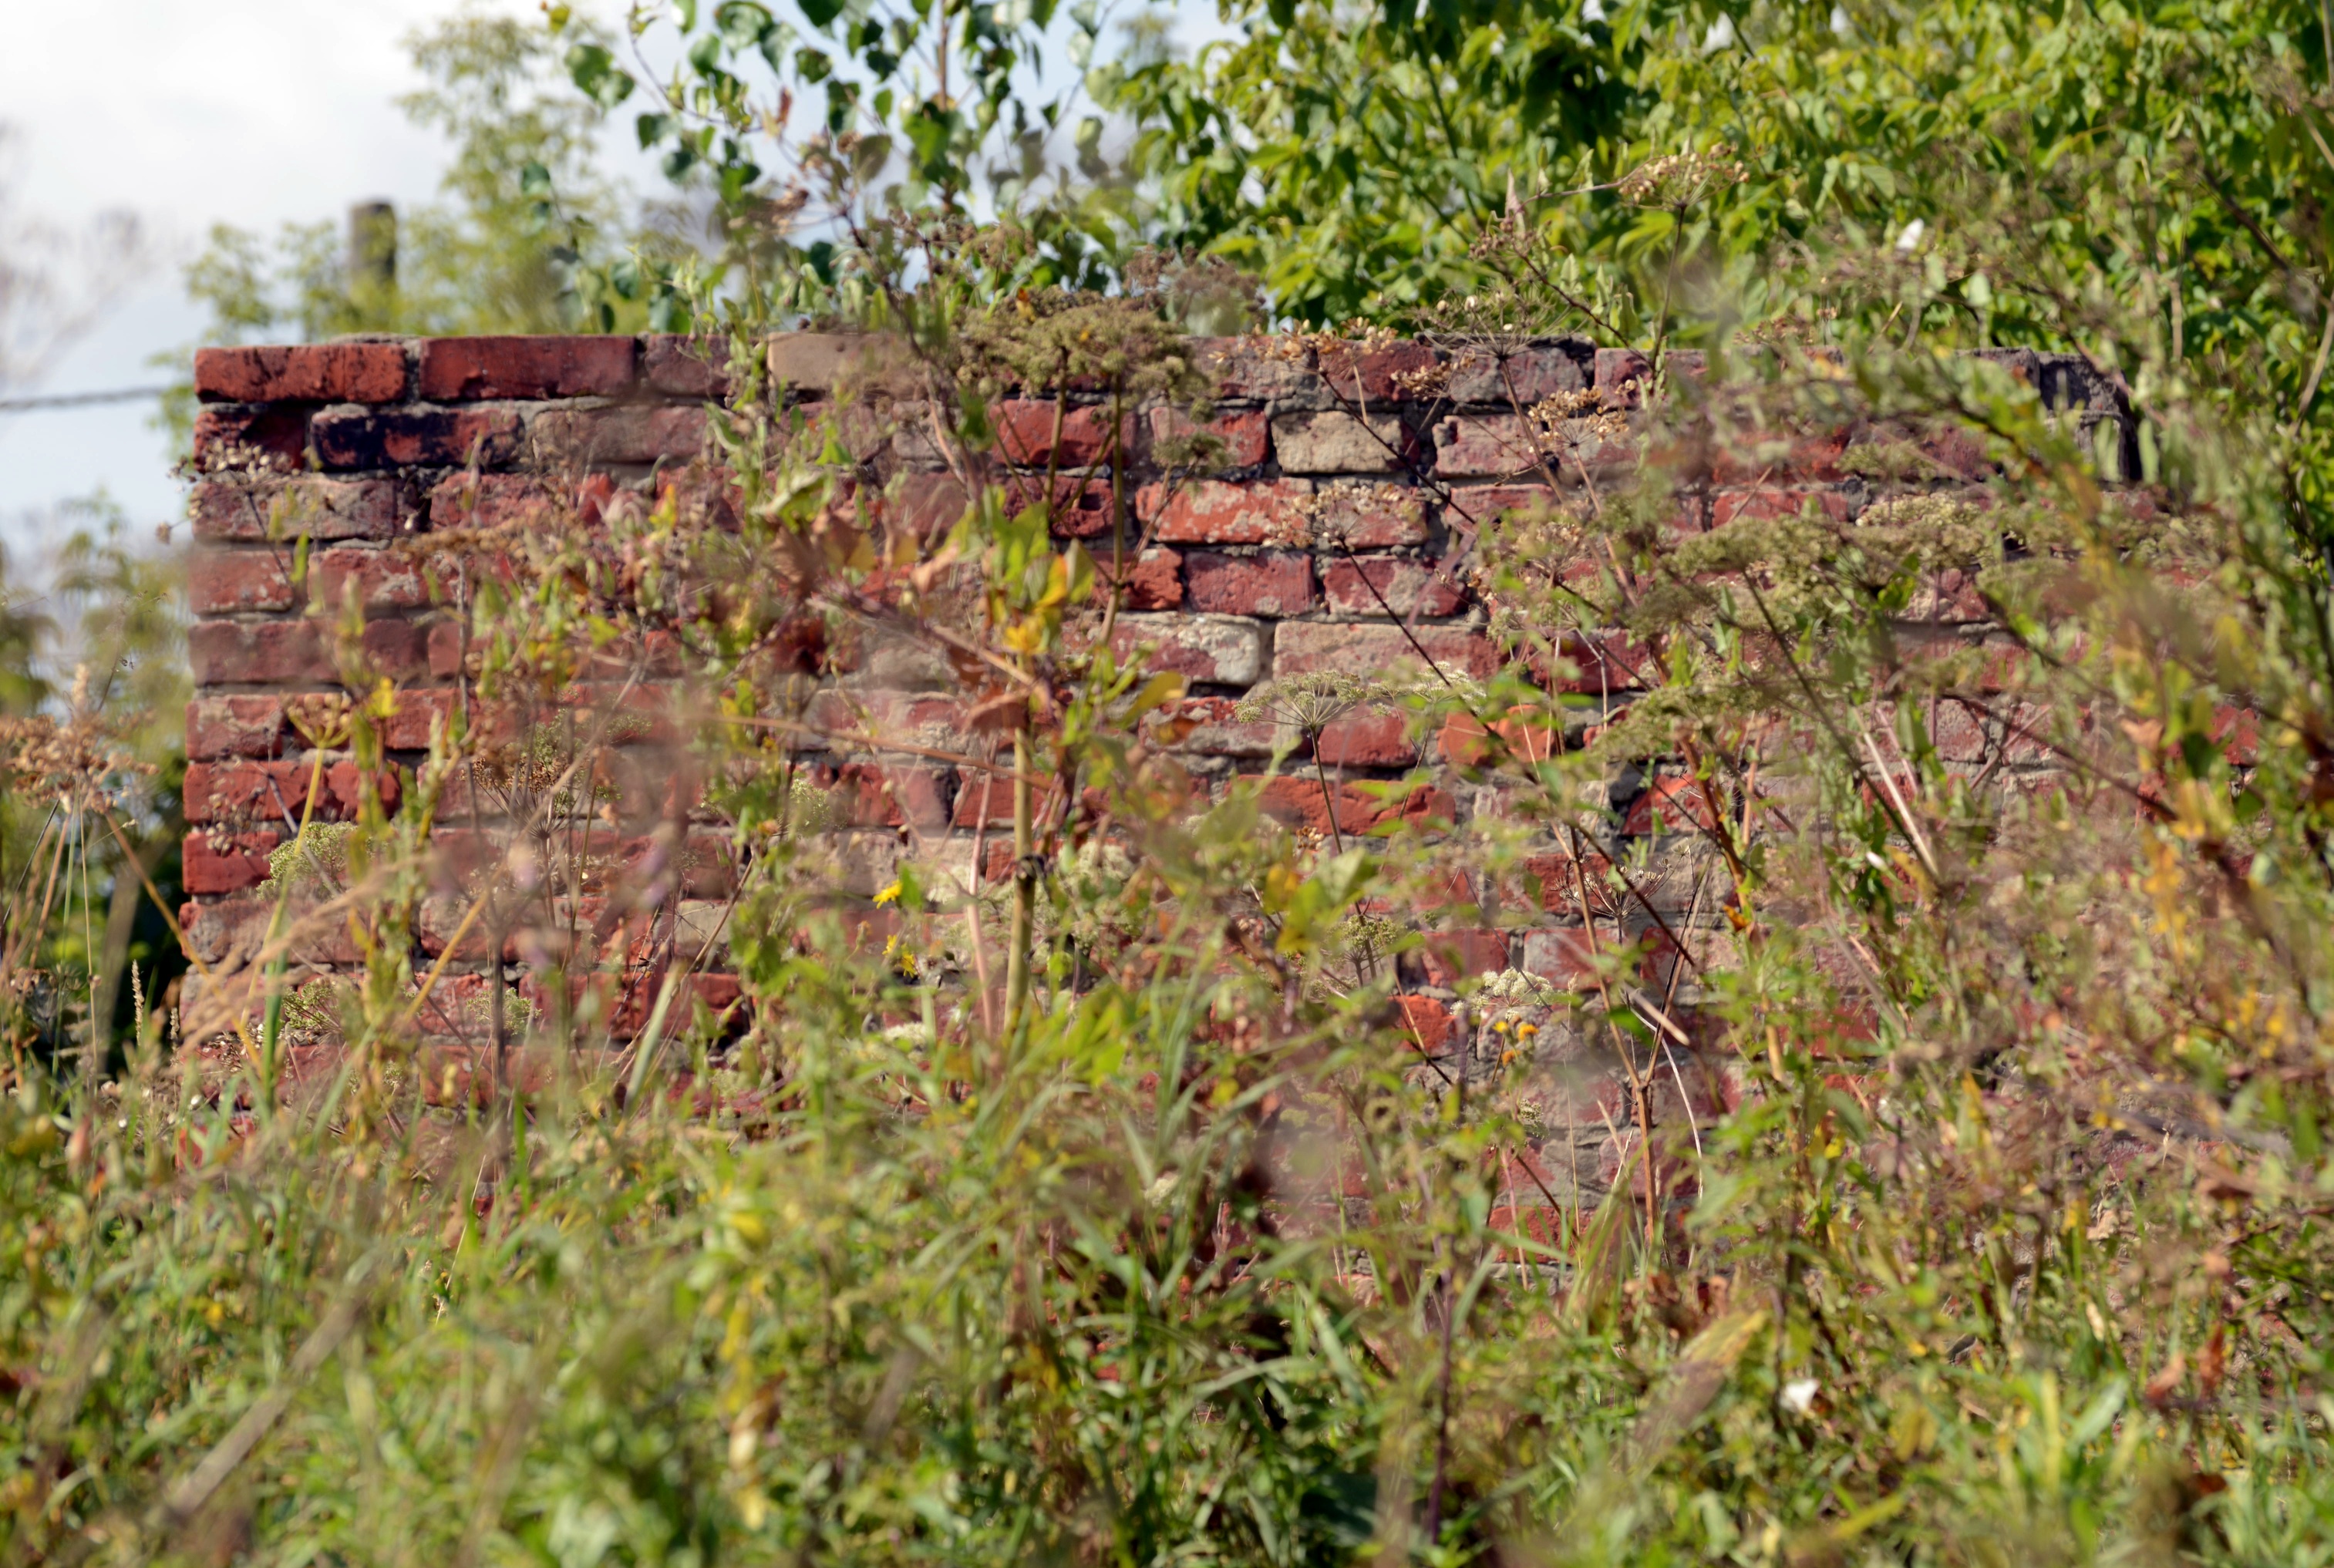
forest, grass, plant, track, lawn, meadow, flower, city, pond, europe, autumn, soil, nikon, garden, shrub, wetland, moscow, nikkor, russia, woodland, habitat, d800, 70300mm, moskau, nikond800, moscou, 70300mmf4556gvr, rural area, natural environment